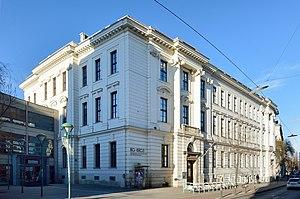
Lycée Landstrasser, 20-22 Kundmanngasse, 1030, Vienne